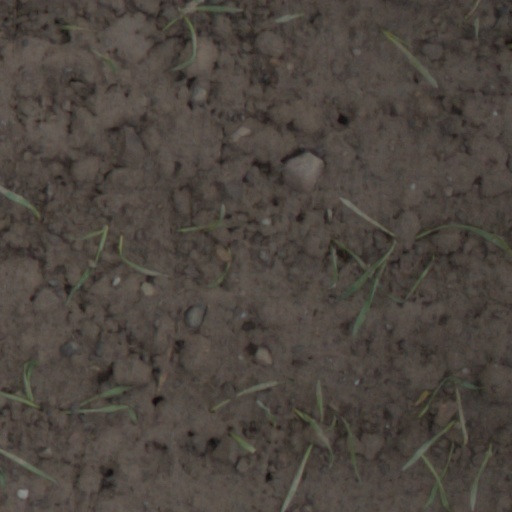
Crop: wheat